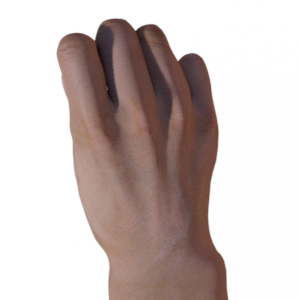
Label: rock